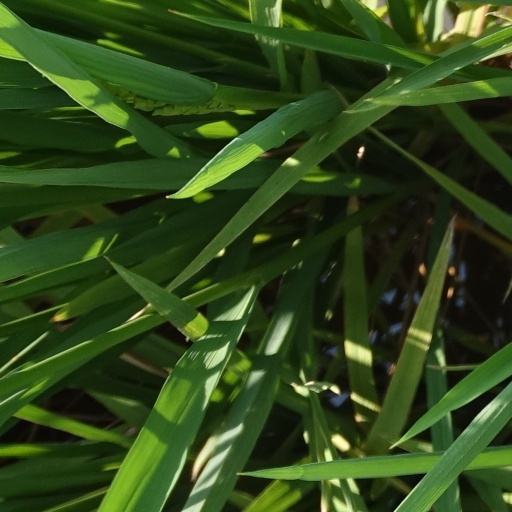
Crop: rice